Dead or Alive Paradise

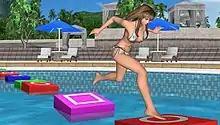
Hitomi in the poolhopping minigame

Players start the game at the getaway resort, New Zack Island, as part of a two-week vacation. The island is inhabited mostly by the swimsuit-clad girls from the "Dead or Alive" series. The game has several gameplay aspects, featured most prominently is the beach volleyball minigame similar to "Dead or Alive Xtreme 2". The other minigames include pool games like swimming pool hopping and butt battles as well as casino games like poker, blackjack and slots. The second aspect of the game consists of interacting with the girls by mingling with them, giving them presents such as new swimwear. The third aspect is to purchase a camera from the Island Shop and take photographs of the girls which can then be assembled into an album. Once the relationship with the girls is on an intimate level, the girls would then present the player with "venus clips" which can be viewed and edited by the player. A code was also discovered in the game dubbed "Emperor's New Clothes", which allowed the player to have the girls nude, although certain inappropriate parts are not shown.